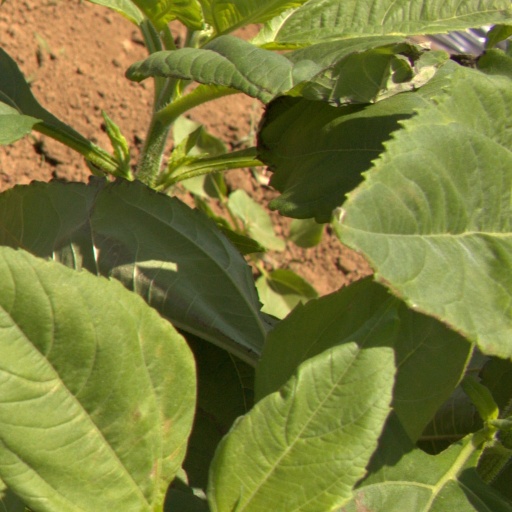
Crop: Jerusalem artichoke